Dragon jar

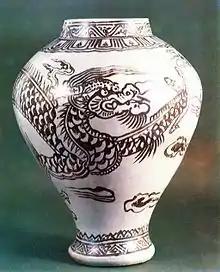
Joseon white porcelain jar with underglaze iron dragon and cloud design (National Treasure)

A dragon jar, also known as cloud-dragon jar, is a type of ceremonial porcelain vessel that became popular among the ruling classes of Korea during the Joseon Dynasty (1392–1910). They are decorated with large dragons against a background of stylized clouds, painted with underglaze pigments.